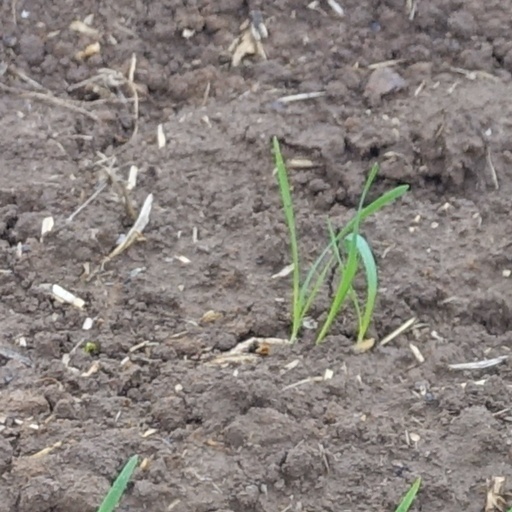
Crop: wheat